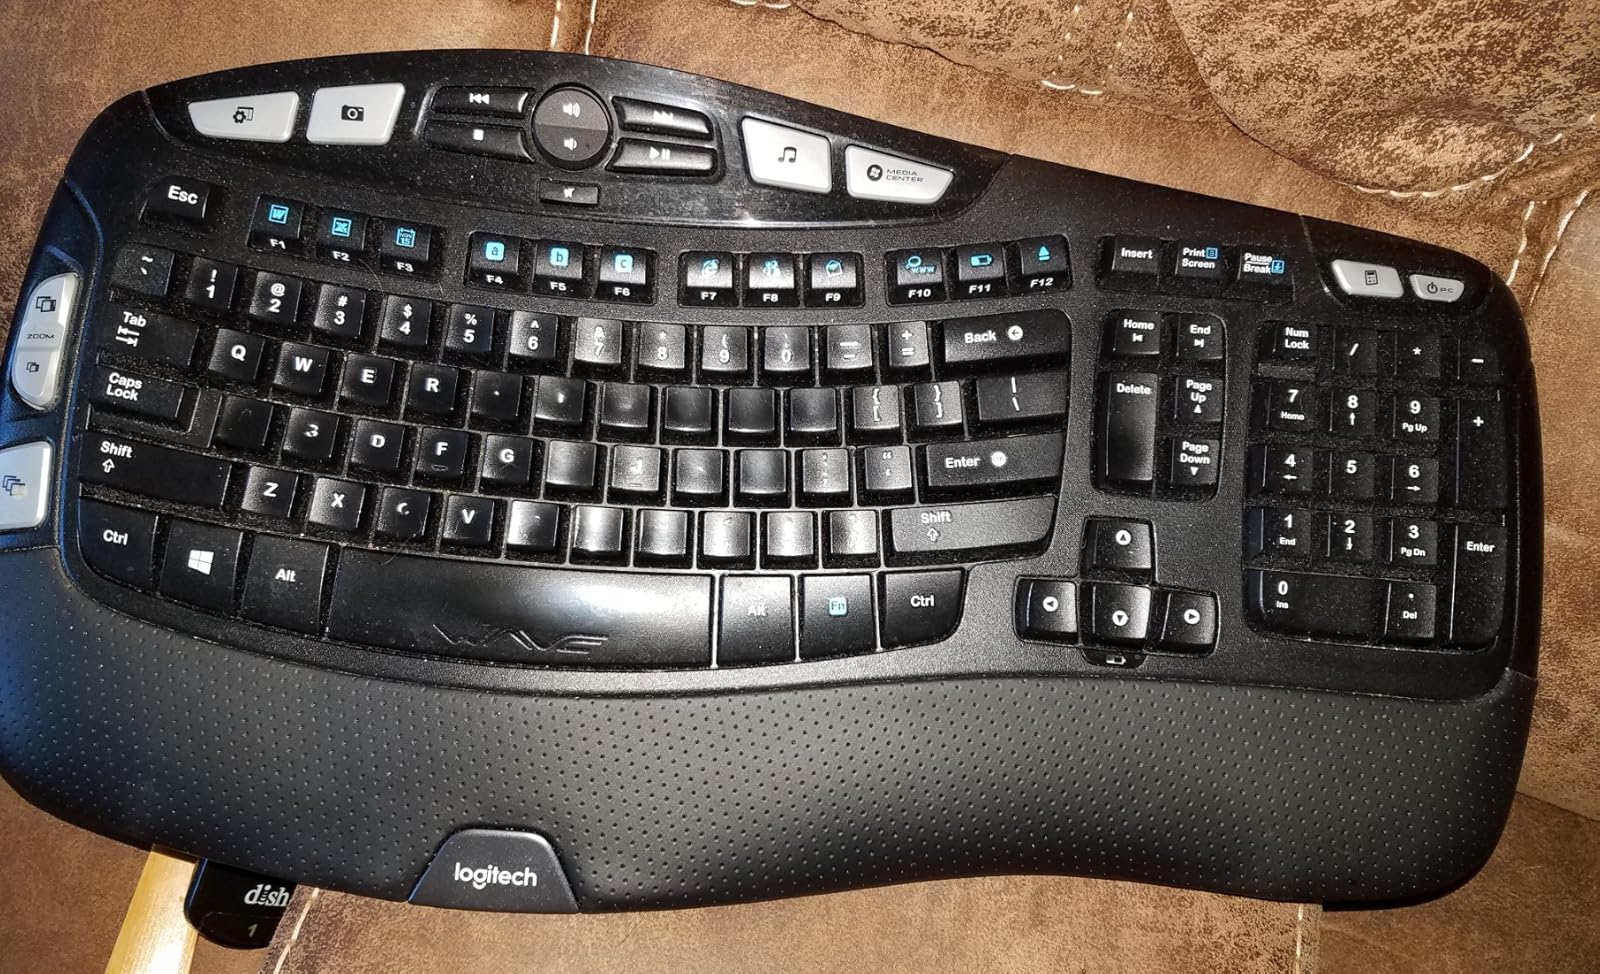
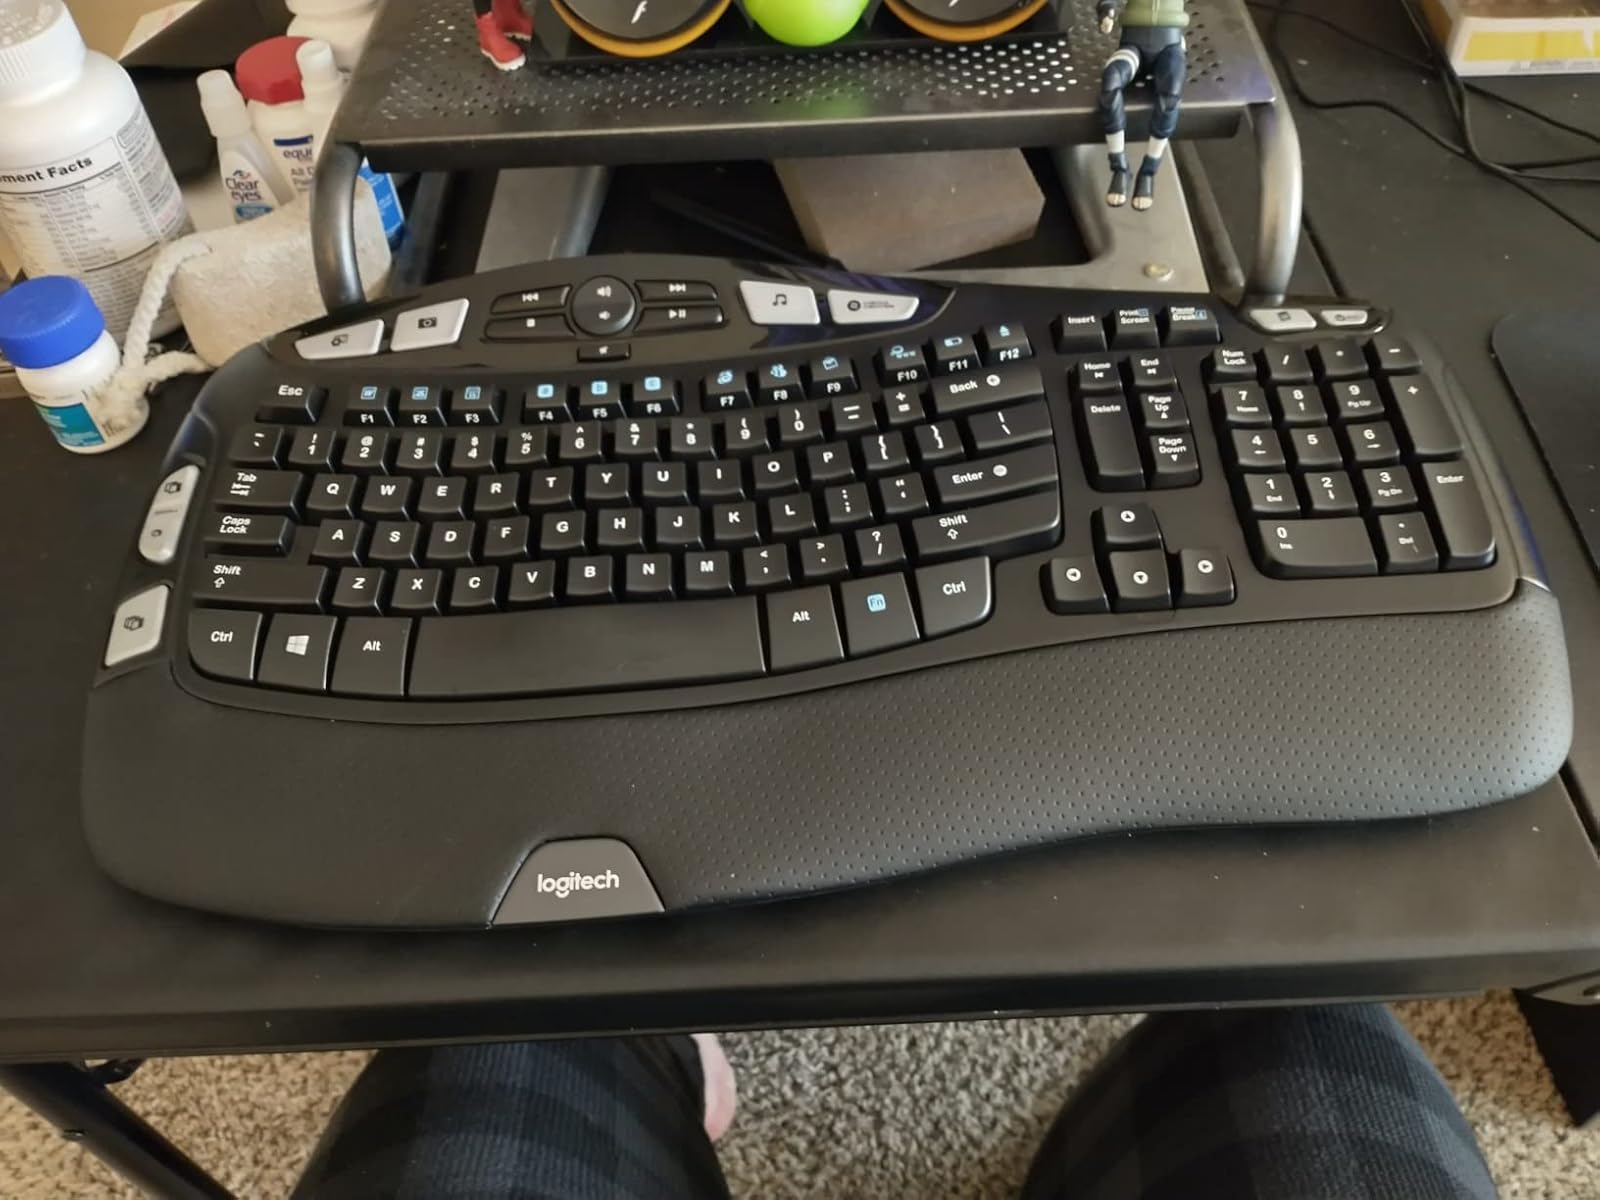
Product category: keyboard
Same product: yes